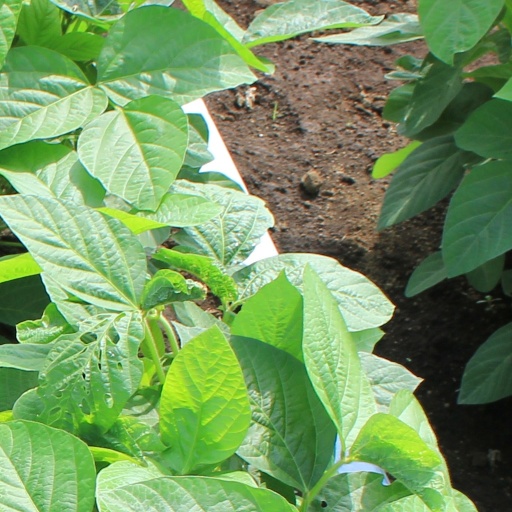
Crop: soybean